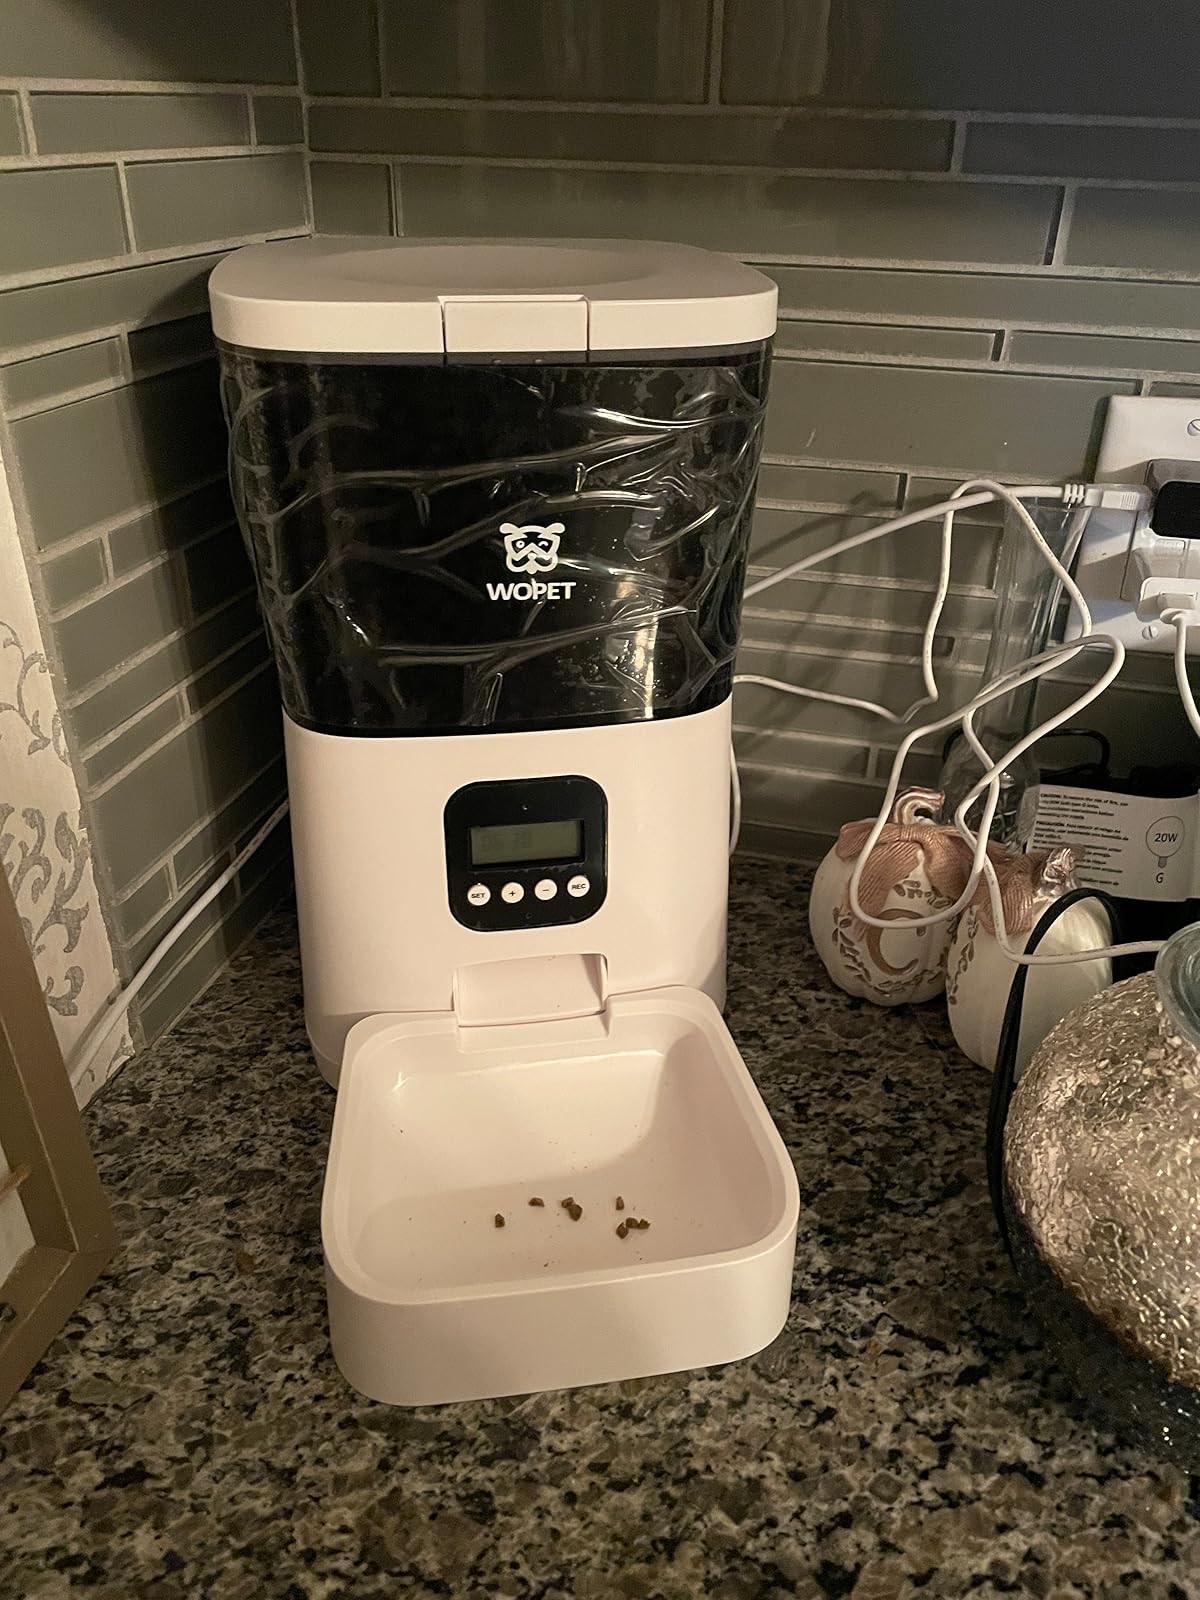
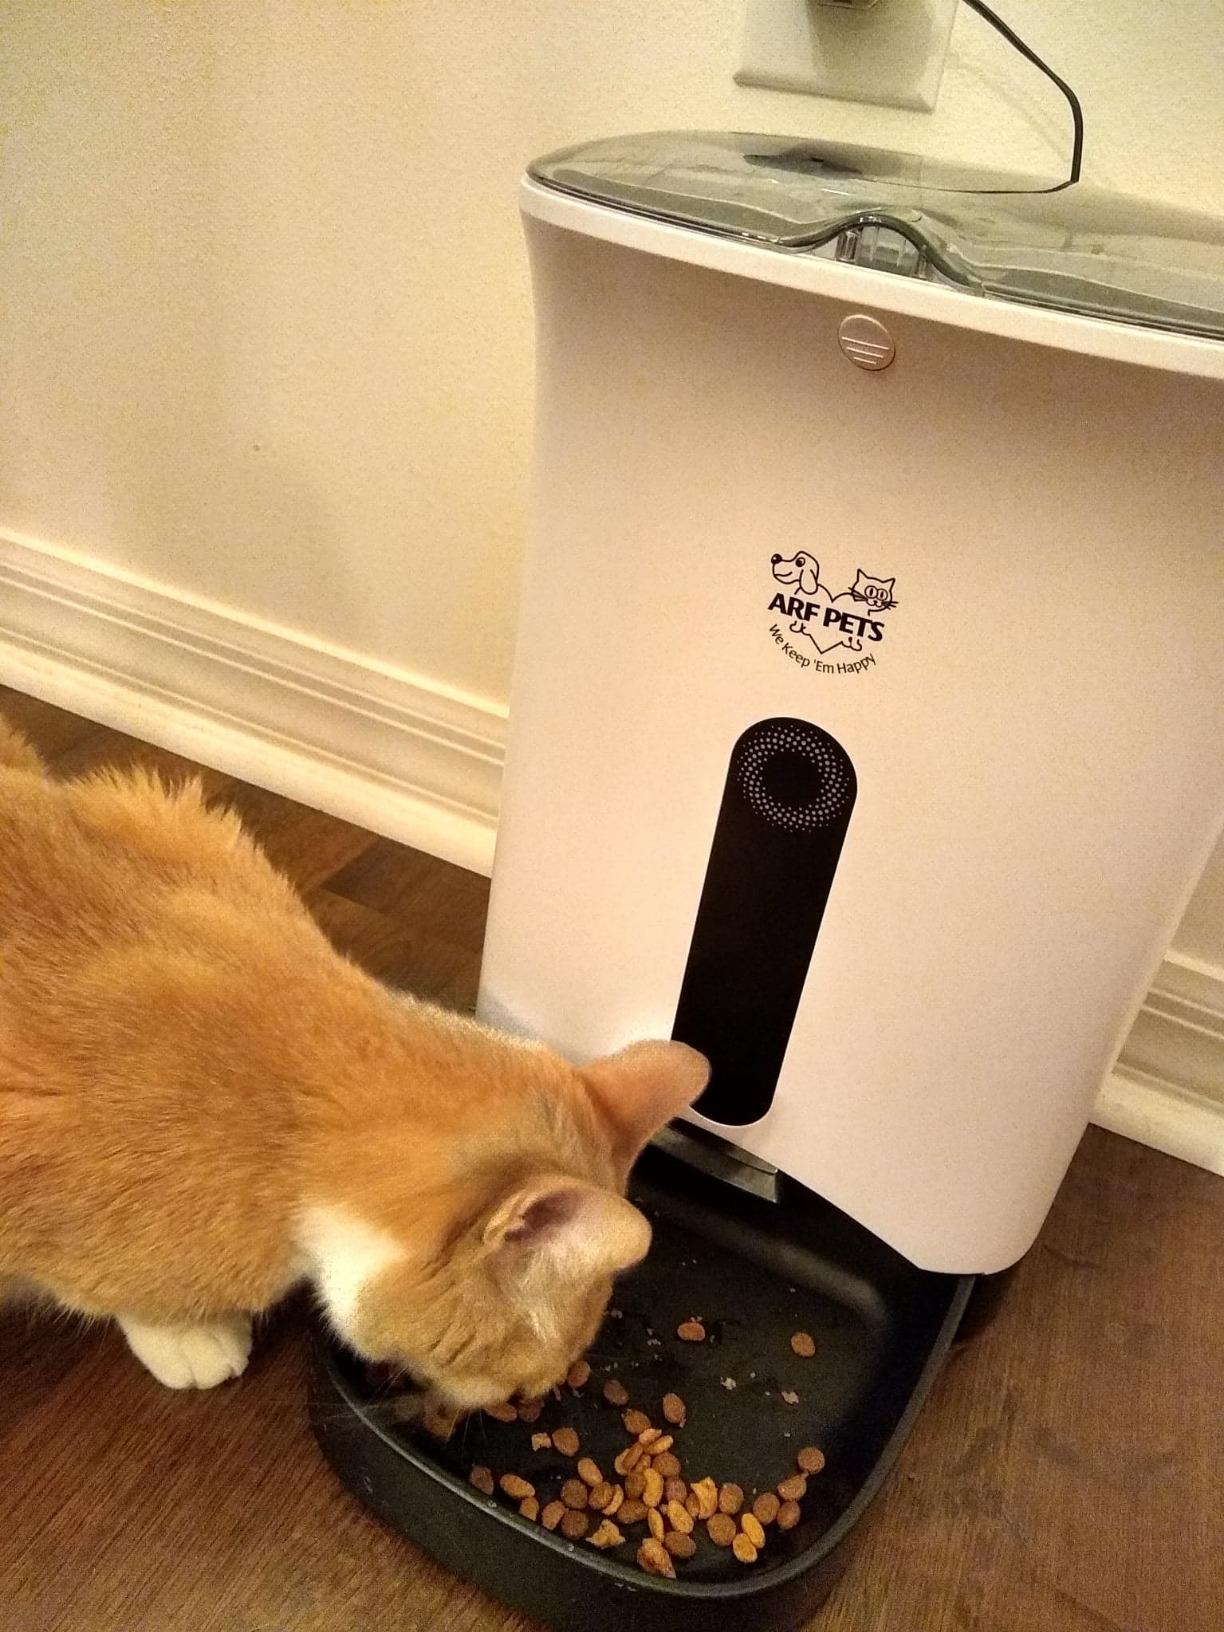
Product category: items_feeder
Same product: no